Raghuji III

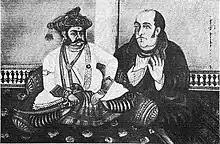
Raghuji Bhonsle III

Raghuji III (1806 or 1808 – 11 December 1853) or Raghuji, was the Maratha ruler of the Principal States of Nagpur in Central India from 1818 to 1853.